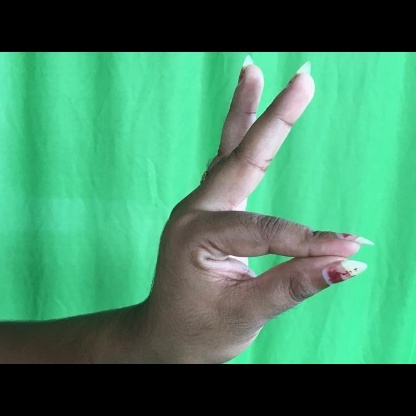
Mudra: Hamsasyam